Tower of History

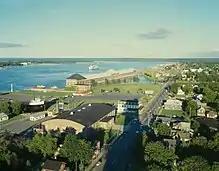
View from the Tower of History, 1978

The Tower of History was built in 1968 by St. Mary's Catholic Church as part of a never-completed shrine to Catholic missionaries active in the Upper Peninsula that was to be named the Shrine of the Missionaries. It was designed by George Rafferty of Saint Paul, Minnesota-based Progressive Design Associates, while Frank Kacmarcik served as the project's art consultant. The tower was built on the site of Jacques Marquette's first log house and chapel. It was initially estimated to cost just $50,000 to build, although this figure soon ballooned to over $600,000 once recommendations from the project's architect and consultants were factored in; ultimately, the total cost rose to nearly $1 million.